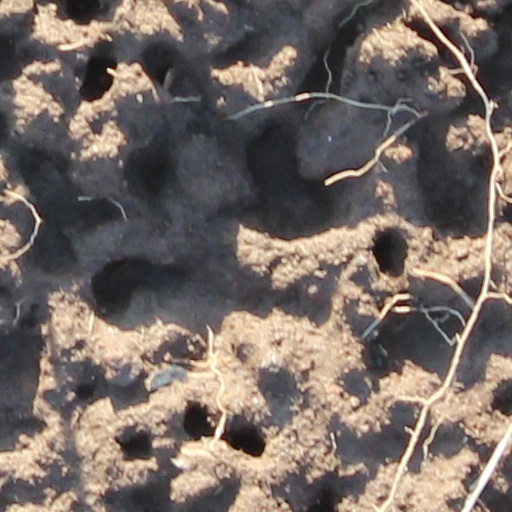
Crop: wheat